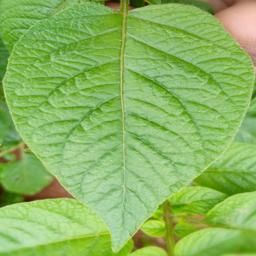
Etiqueta: Sana